River Banwy

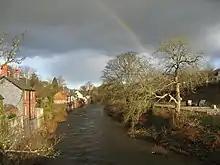
River Banwy at Llanfair Caereinion

The River Banwy is a river about long in Powys, Wales. It is a tributary of the River Vyrnwy.